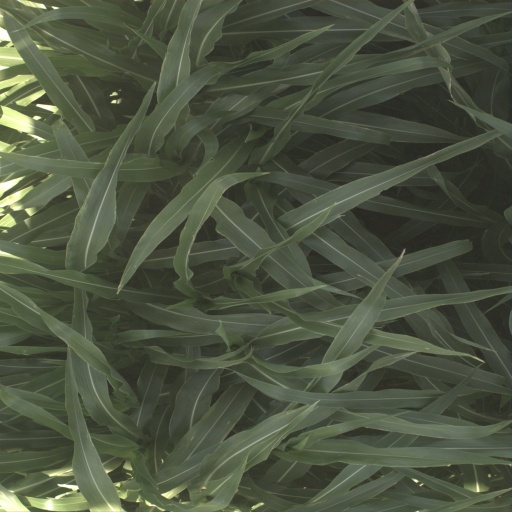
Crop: sorghum